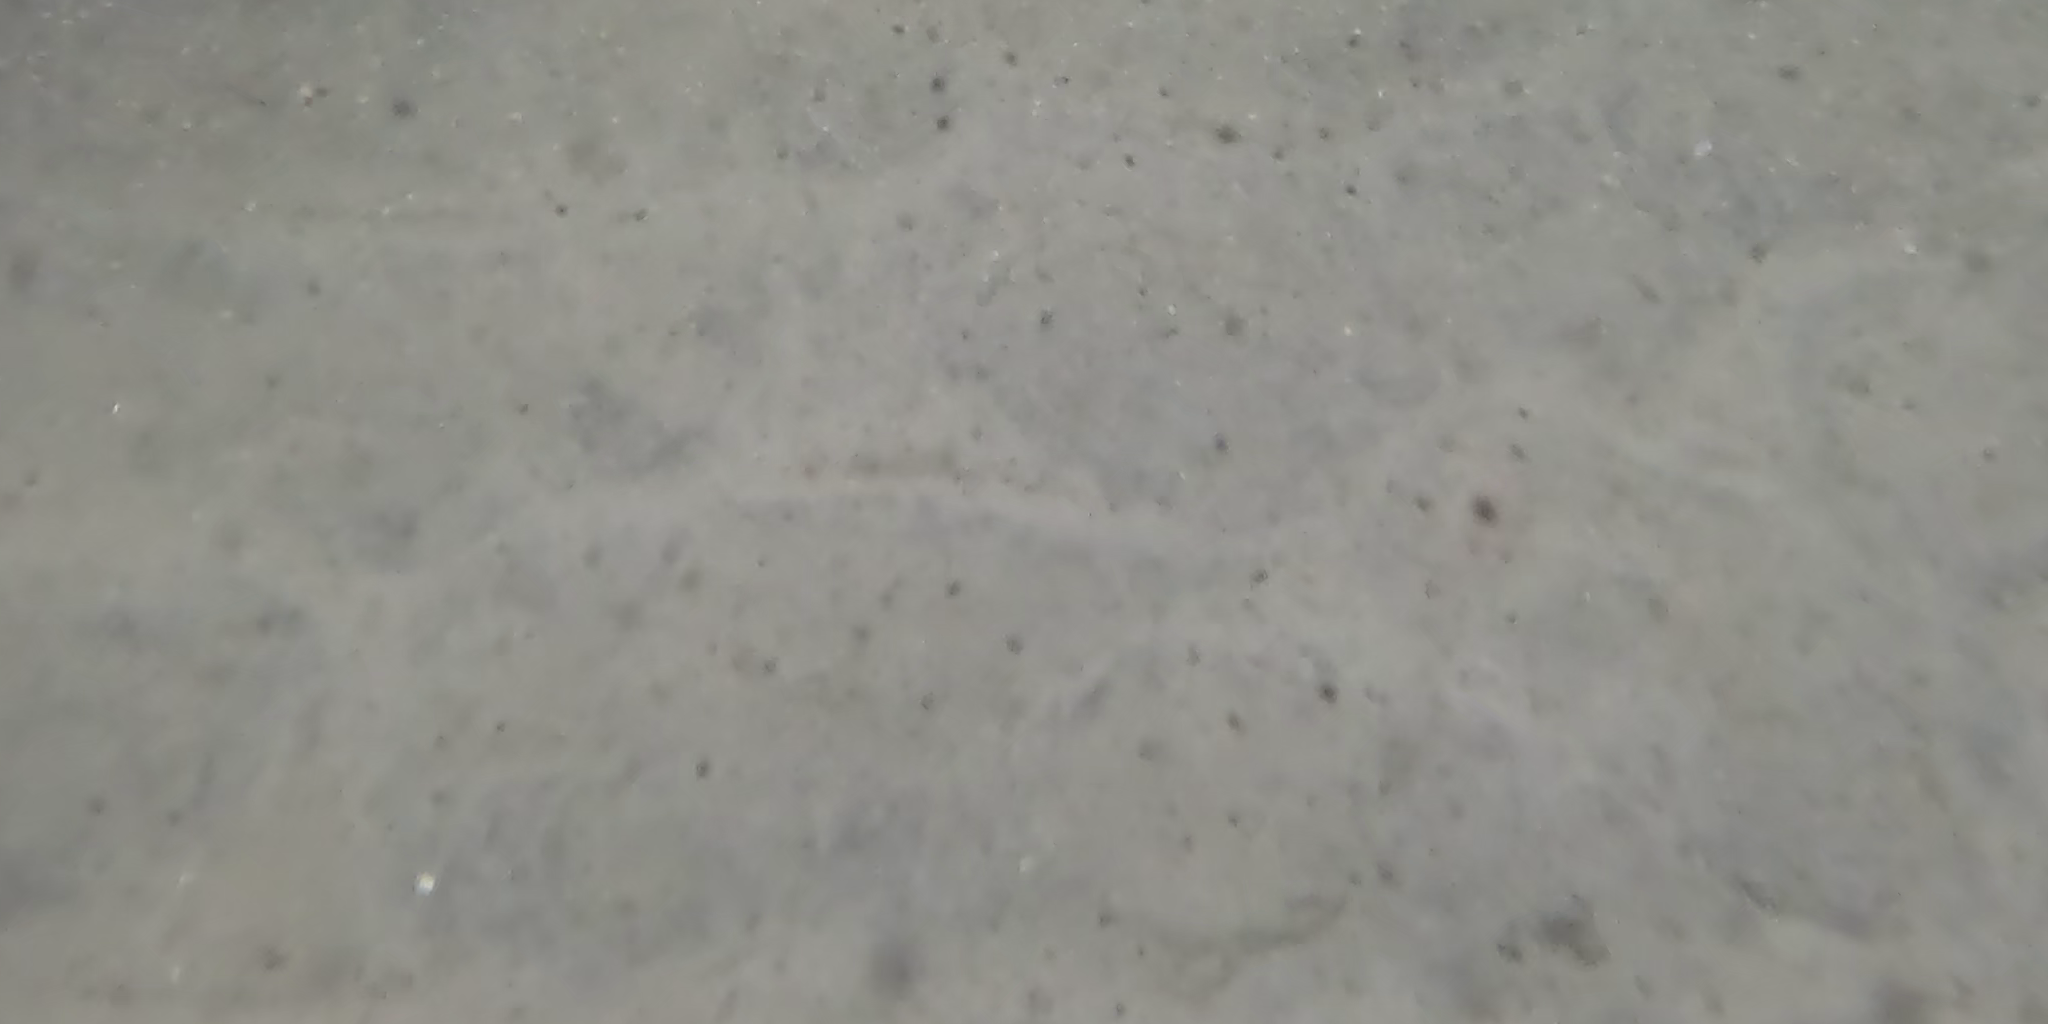
Seabed habitat: sand